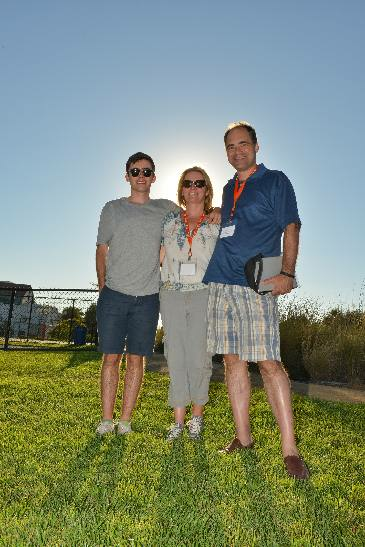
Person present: Yes